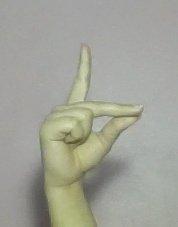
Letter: ta